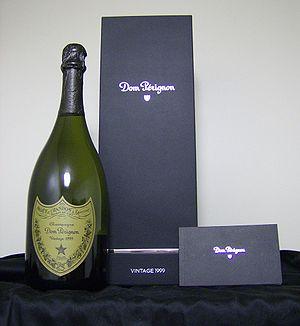
Le Dom Pérignon est une cuvée millésimée issue de vin de Champagne. Elle est élaborée, lors d'années exceptionnelles, par la maison de Champagne Moët & Chandon et fournit 8 millions de bouteilles.